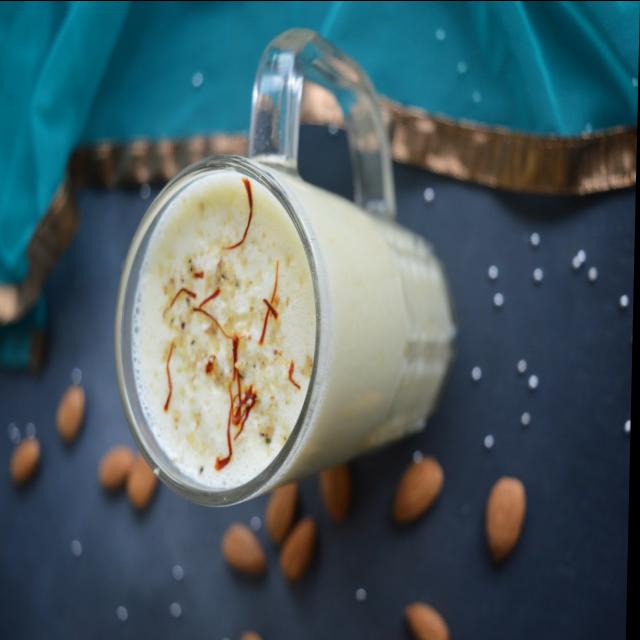
Dish: lassi